Clan Buchanan

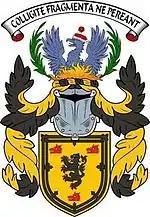
CBSI Coat of Arms

The Clan Buchanan Society International (CBSI) is a mutual interest society established in 1970 at the Grandfather Mountain Games in North Carolina to promote the celebration of being a Buchanan. Membership is by annual subscription and is greatest in the US, but as the organisation matures, new chapters are being established around the world, especially in the Oceania region.